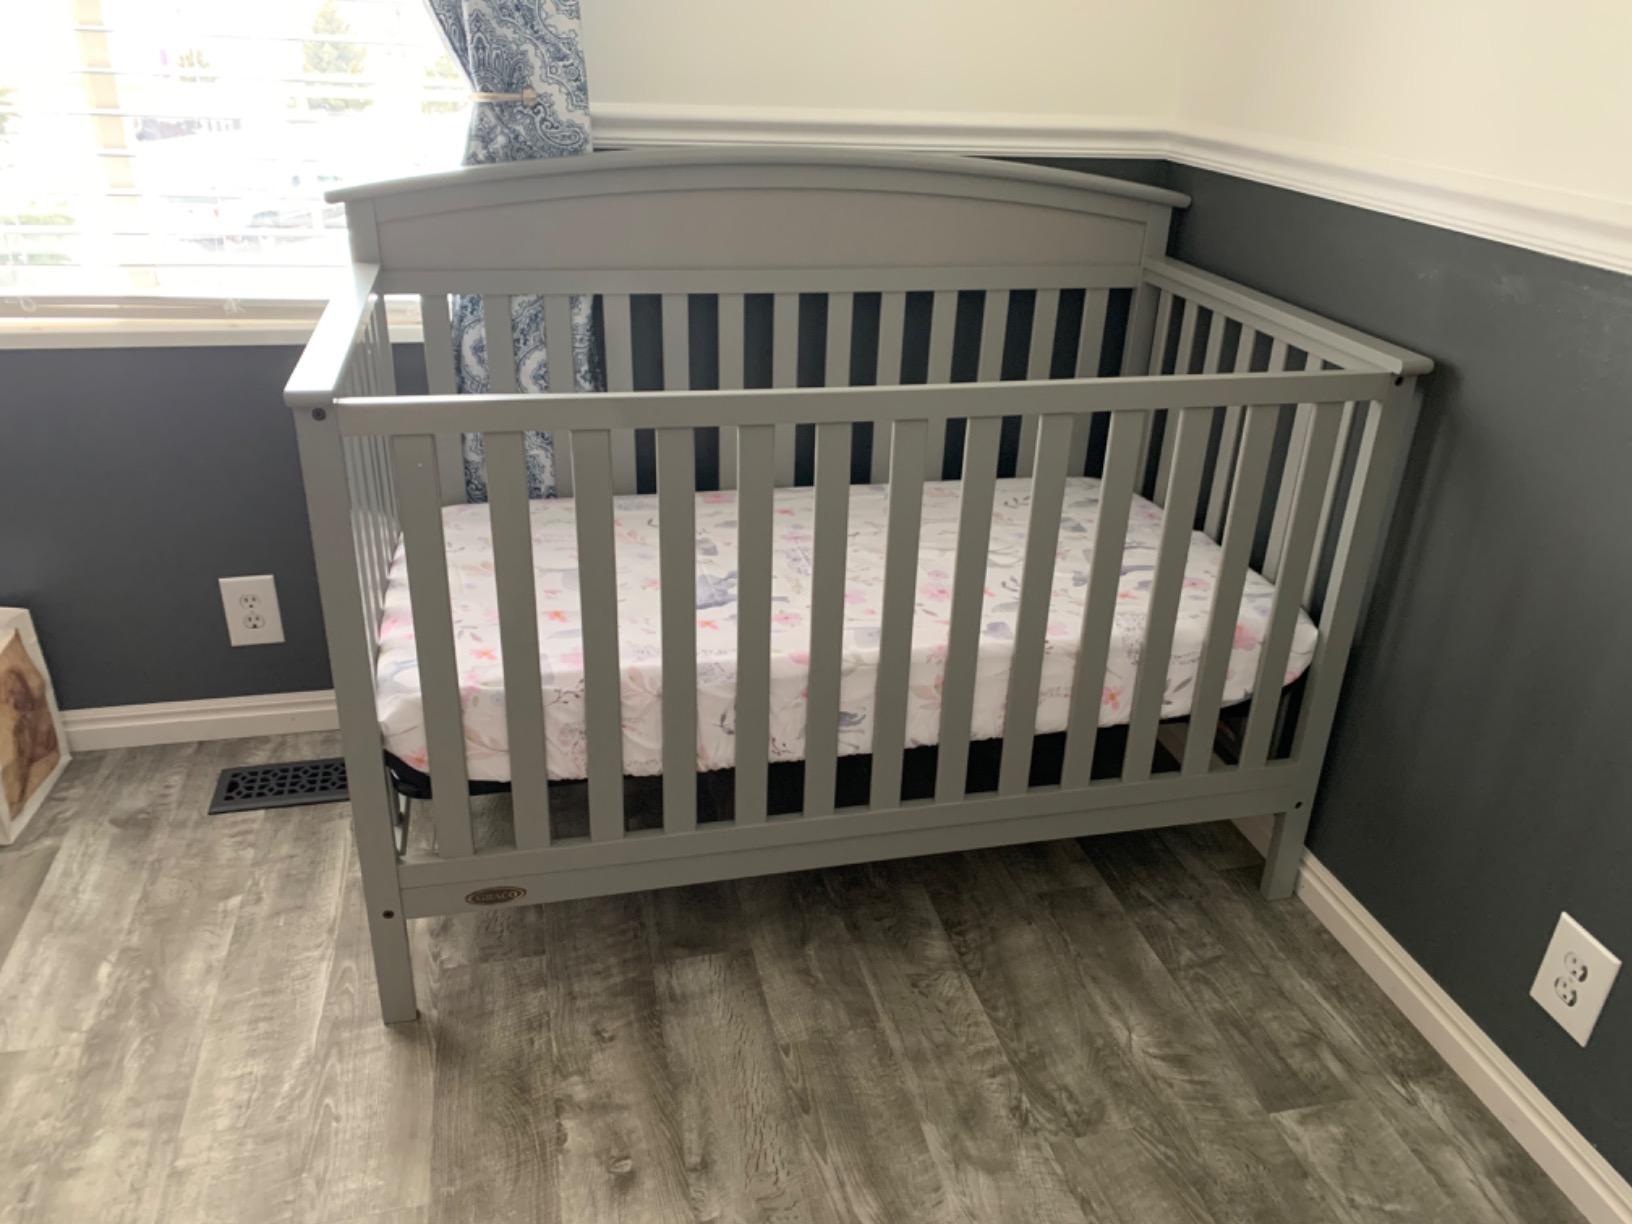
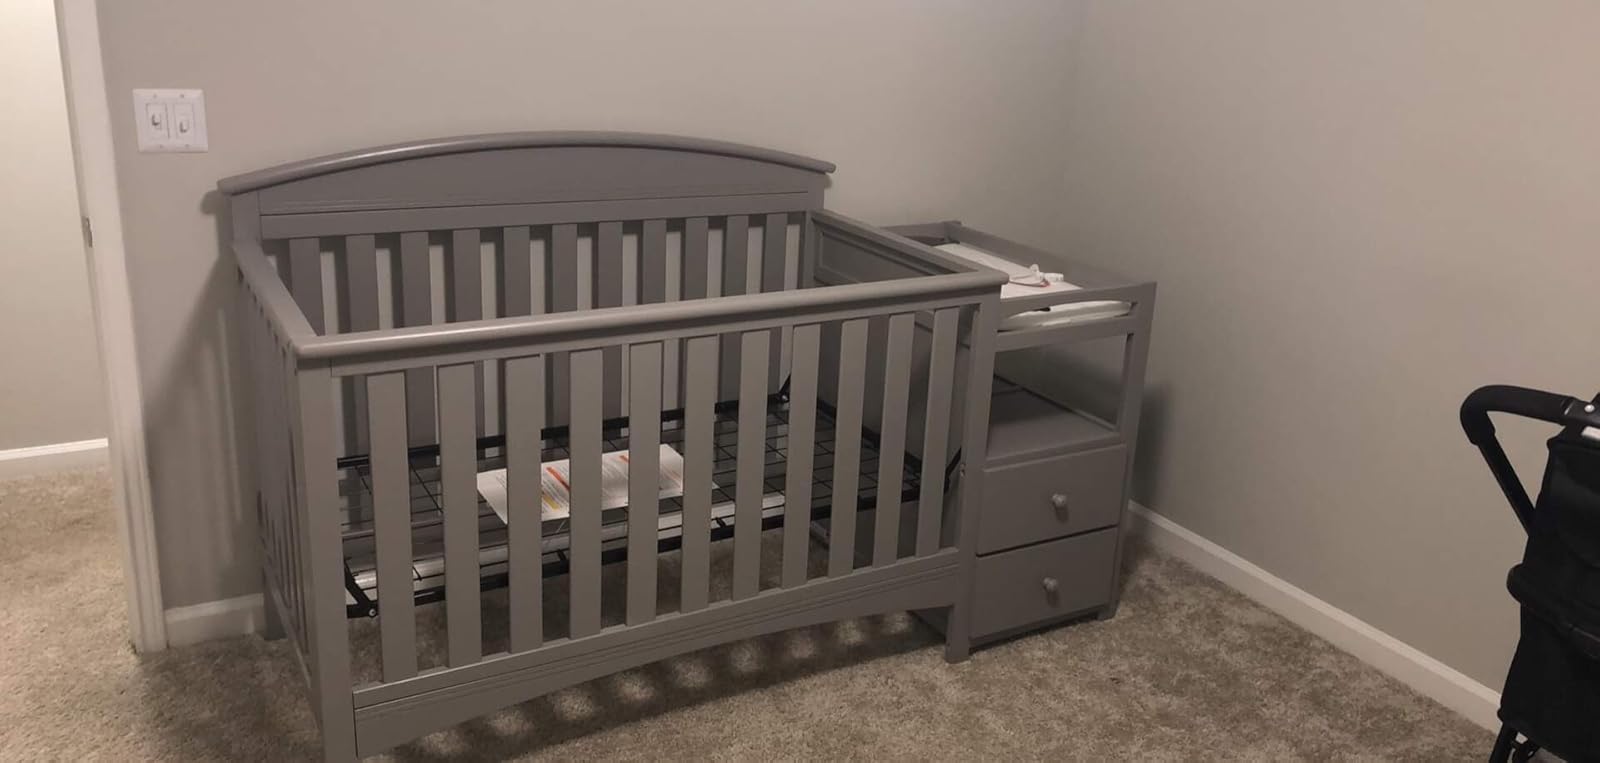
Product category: products_crib
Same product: no